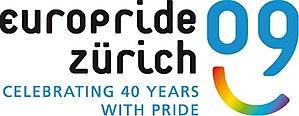
L'histoire LGBT en Suisse est l'histoire locale de l'émergence du mouvement LGBT, un mouvement en faveur de la reconnaissance et de l'égalité pour les personnes entre autres lesbiennes, gays, bisexuels et transgenres.